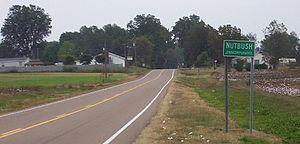
Nutbush est un village du comté de Haywood au Tennessee aux États-Unis.